S. J. Nissen Building

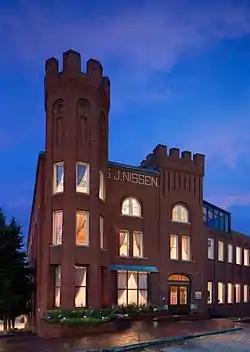

S. J. Nissen Building, also known as S. J. Nissen Carriage Repository and Repair Shop, S. J. Nissen Company Wagonworks, Kester Machinery Company, and Black Horse Studio is a historic factory building located at Winston-Salem, Forsyth County, North Carolina. The original 1893 primary structure is a three-story Romanesque Revival style brick building with a basement and sub basement. It features two crenellated front towers (one square and one octagonal) and round-arched windows. A two-story addition with basement was added in 1953. The building originally housed a wagon making and repair shop and a carriage repository.